St. Thomas's Church (Rateče)

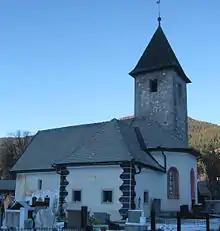
St. Thomas's Church

St. Thomas's Church in Rateče, Kranjska Gora, Slovenia, is one of the oldest churches in the upper Sava Valley, confirmed by written documents and excavations as well as the church's original furnishings.